Marine Villa Neighborhood Historic District

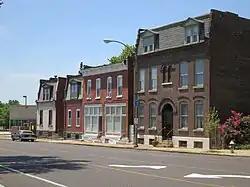
Houses on South Broadway

The Marine Villa Neighborhood Historic District is a residential historic district in the Marine Villa neighborhood of St. Louis, Missouri, United States. The district encompasses ten blocks and includes 356 buildings and sites, 187 of which are considered contributing resources to the district's historic character. Construction in the area began in 1870, but poor infrastructure and street access limited settlement. A streetcar line opened on South Broadway in 1890, leading the district to develop into one of St. Louis' many streetcar suburbs of the era. Most of the neighborhood's early residents were working-class and middle-class German immigrants and their families. The district's buildings are mainly one- and two-story brick buildings, and as the majority were built by individual property owners, they feature a wide variety of styles and shapes; the architectural styles used in the district include Spanish Colonial Revival, Romanesque Revival, Colonial Revival, Tudor Revival, Italianate, and Second Empire.